Seax of Beagnoth

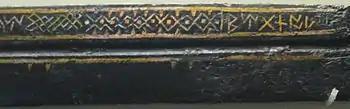
Middle section of a seax, showing inlaid wire decoration

On both sides of the seax is a deep median groove running the length of the blade, above which is a long rectangular panel bordered at the top and bottom with inlaid copper strips. The panel on one side of the seax is filled with a lozenge pattern in silver and copper, which may have been meant to simulate pattern welding. The panel on the other side bears two runic inscriptions inlaid with brass and silver wire. The inscription on the left comprises the twenty-eight letters of the Anglo-Saxon runic alphabet or "futhorc". The inscription on the right, separated from the other by a herringbone design in silver and brass, is the male personal name Beagnoþ or Beagnoth , which is assumed to be that of the maker or original owner of the blade.